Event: Nepal Earthquake
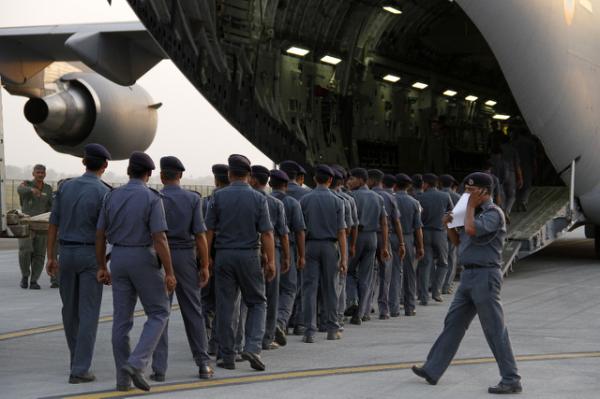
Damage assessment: no_damage